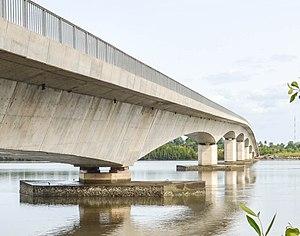
Cette liste de ponts de Guinée-Bissau présente les ponts remarquables de Guinée-Bissau, tant par leurs caractéristiques dimensionnelles, que par leur intérêt architectural ou historique.